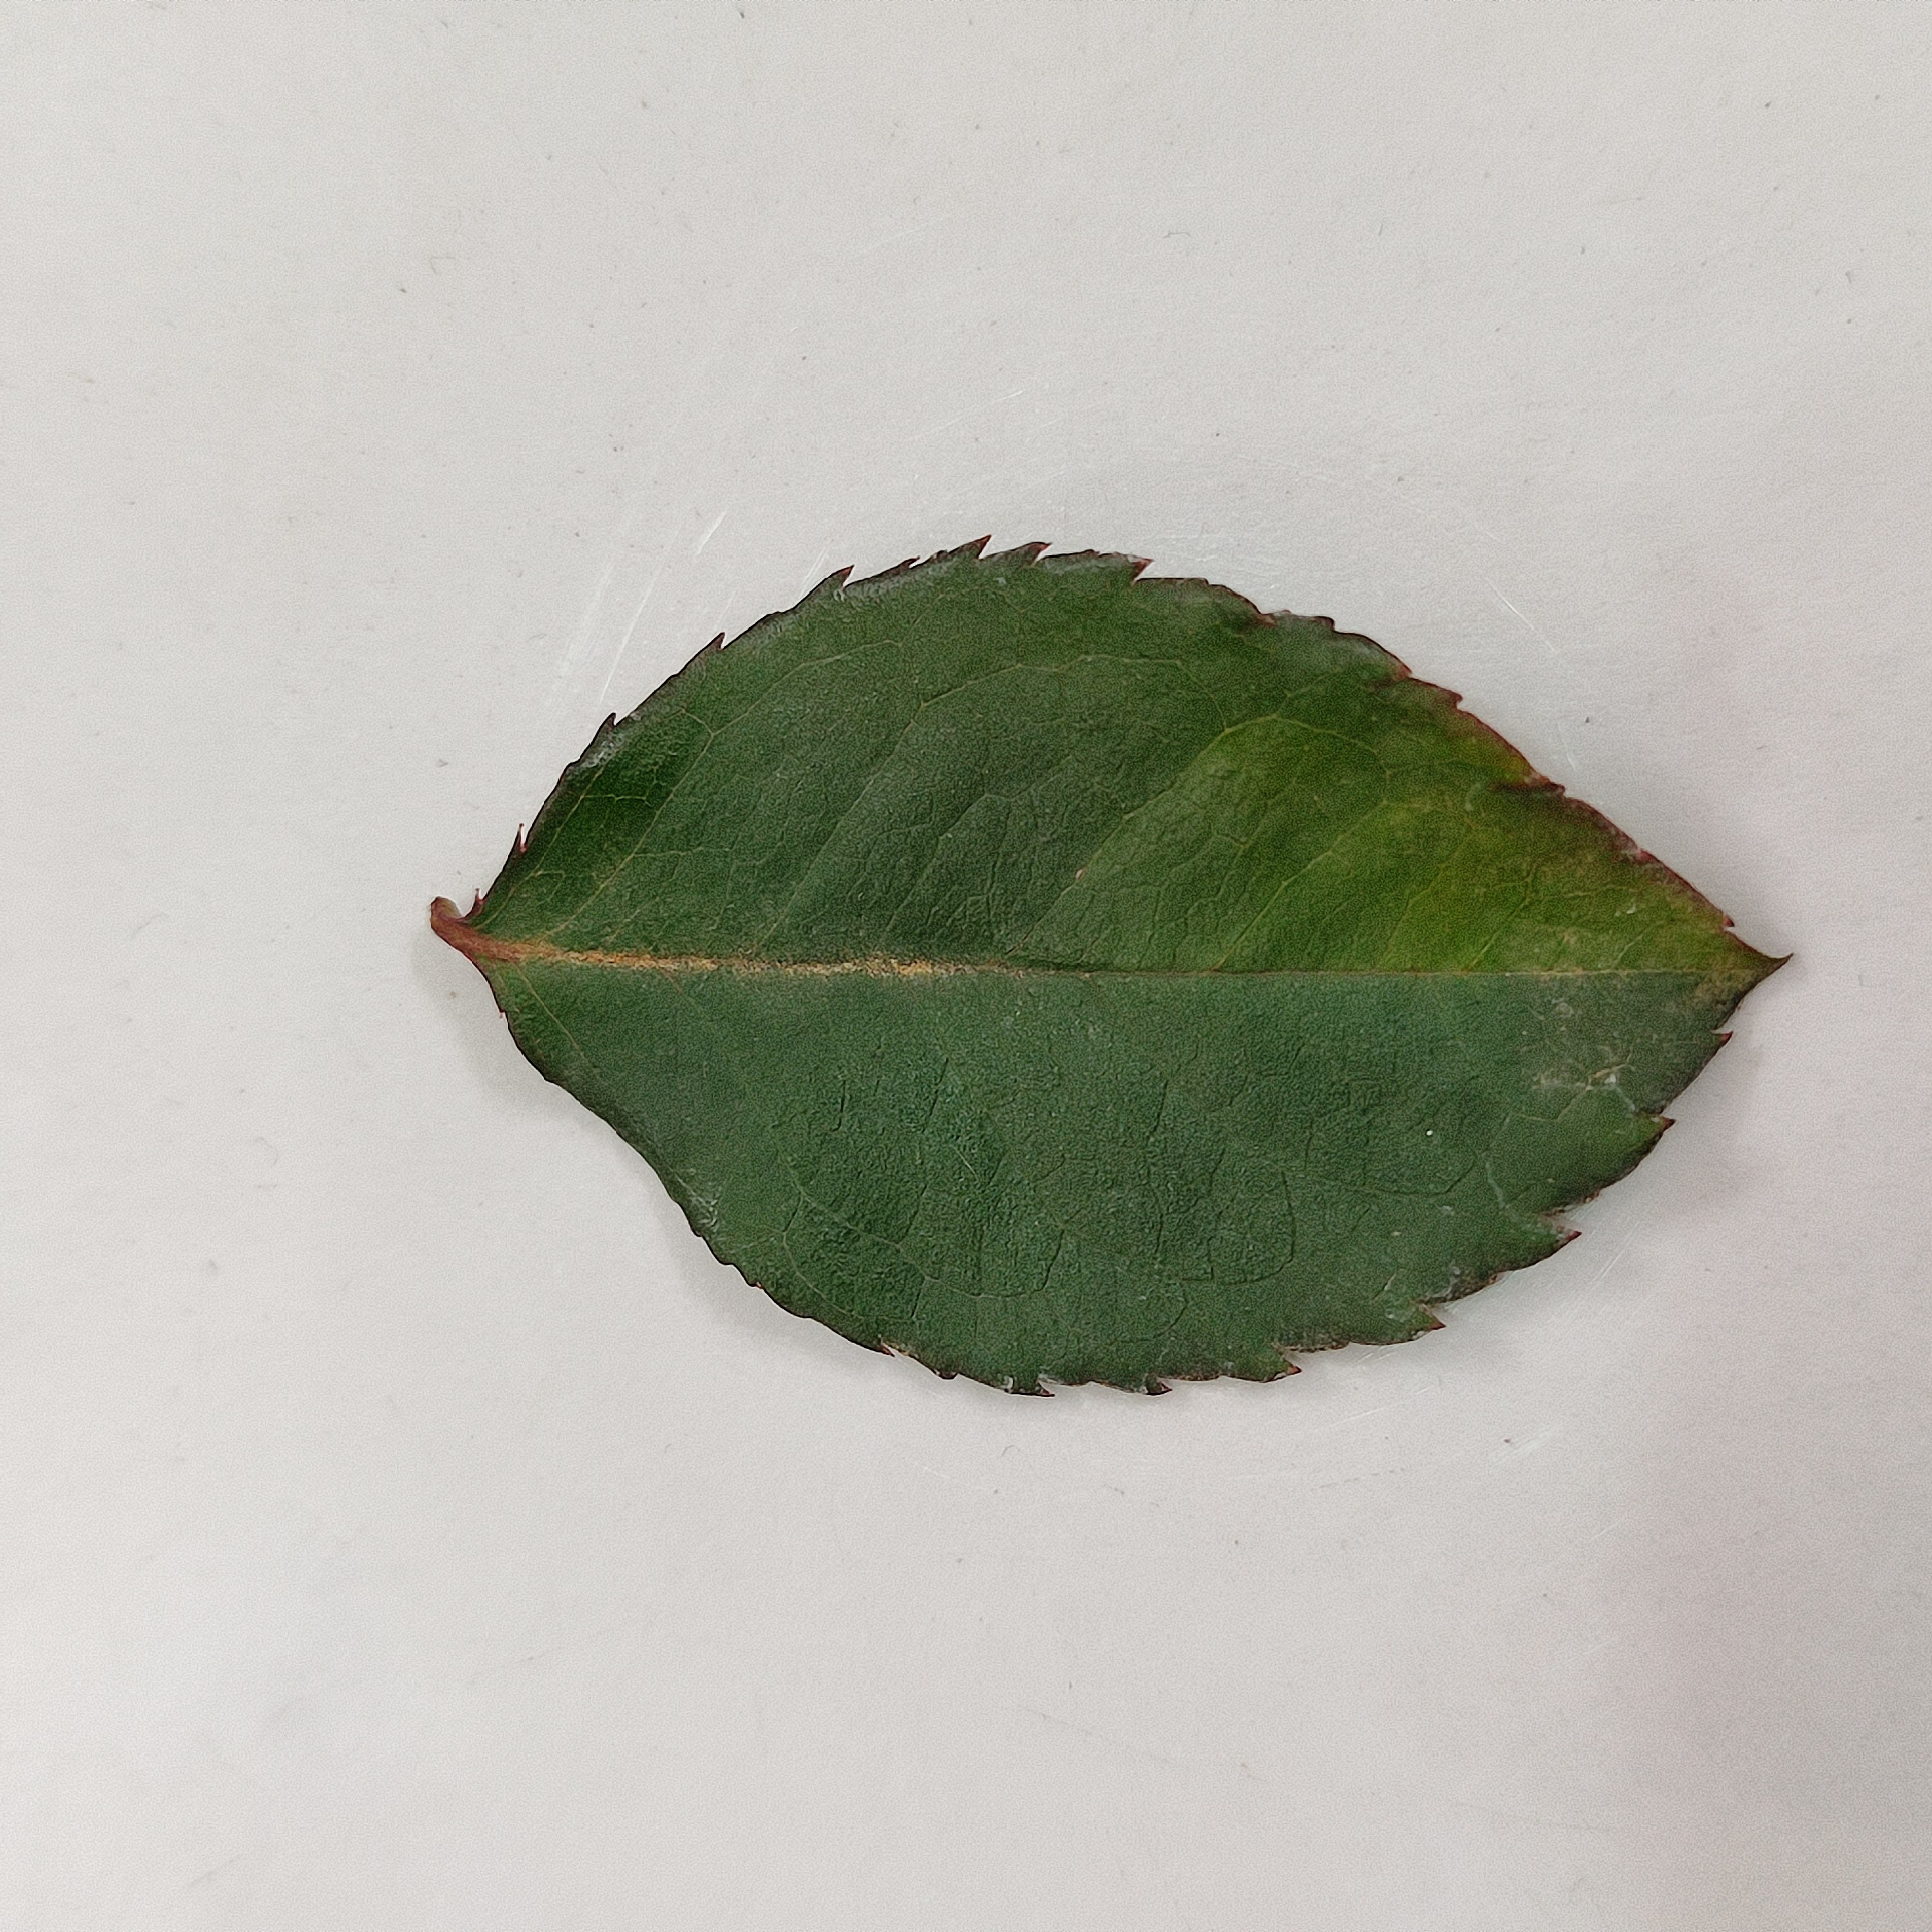
Label: Healthy Leaf